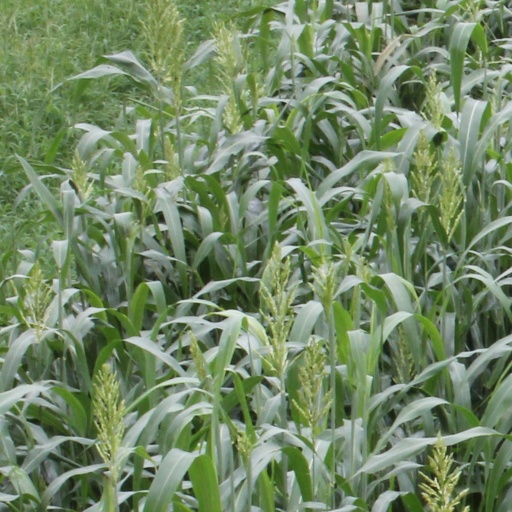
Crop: sorghum